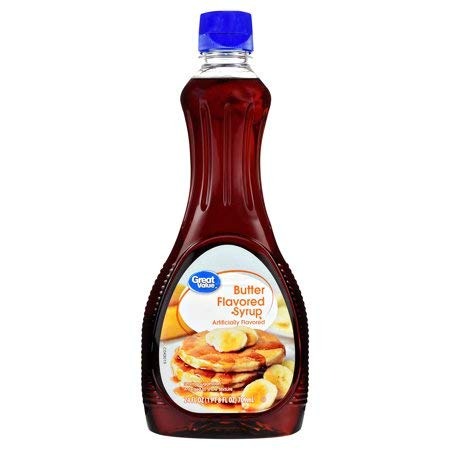
Item Name: Great Value Butter Flavored Syrup, Sweet, Smooth 24 oz (4 pack)
Value: 4.0
Unit: Count

Price: 2.36